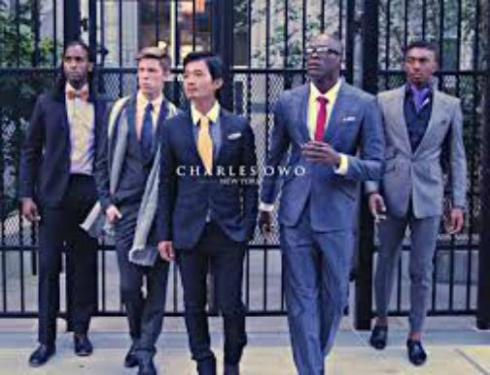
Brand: charles owo
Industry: Clothes